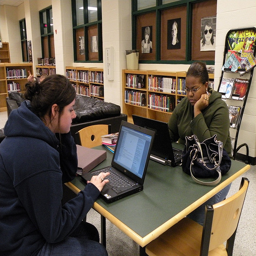
A young woman is sitting at a table in a library and is using a laptop.
Two women work on their laptops at a library.
two women appear to be on computers in a library
Two women sitting at a table working on laptops.
Two women sitting in a library and looking at their laptops.